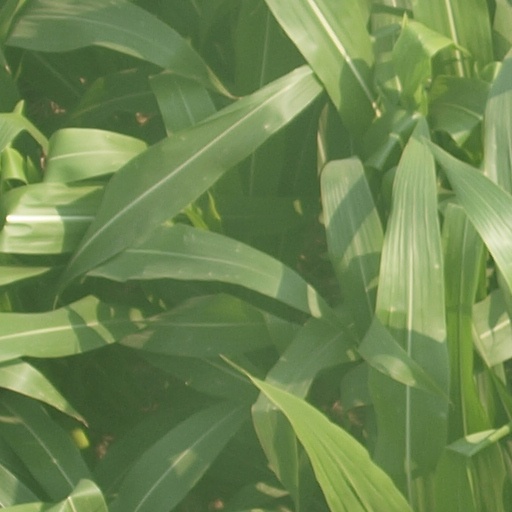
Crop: maize; corn